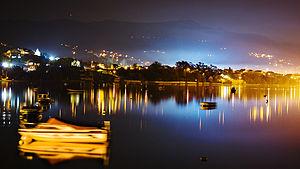
Redondela est une commune dans la province de Pontevedra, en Galice. La population recensée en 2019 est de 29 218 habitants.